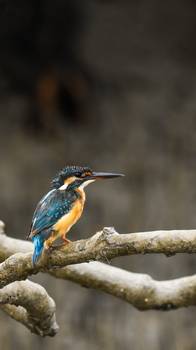
Label: No Watermark